Shahnaz Azad

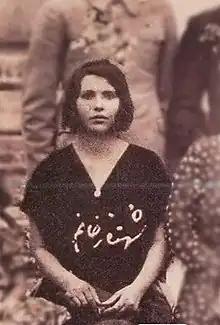

Shahnaz Rushdieh, also known as Shahnaz Azad (19011961), was a journalist and a pioneer of the women's movement in Iran. She was also the editor of the Women's Letter.